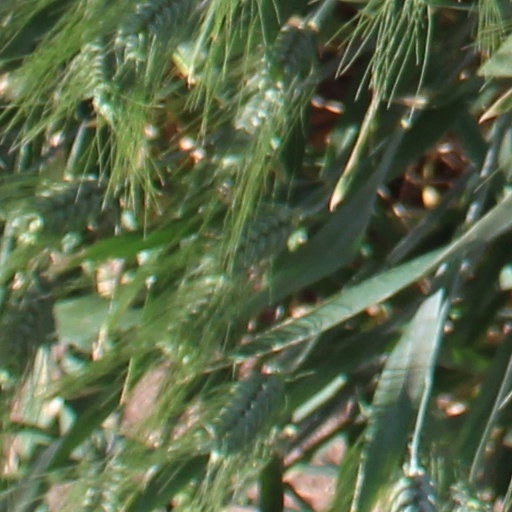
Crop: wheat